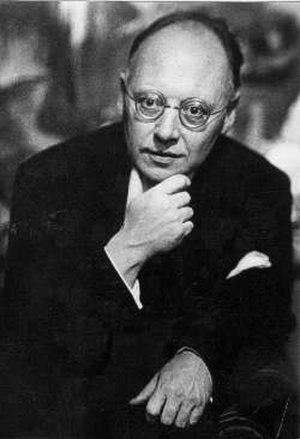
Egon Petri, né à Hanovre le 23 mars 1881 et mort à Berkeley le 27 mai 1962, est un pianiste classique néerlandais naturalisé américain.